Sophus Torup

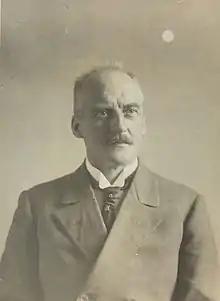

Sophus Carl Frederik Torup (15 August 1861 – 30 November 1937) was a Danish physiologist who settled in Norway.